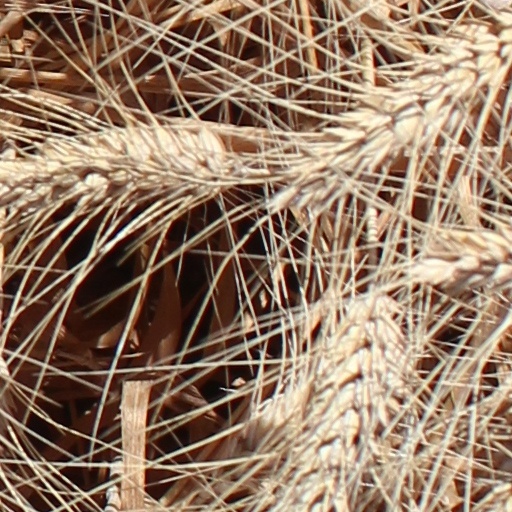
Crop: wheat